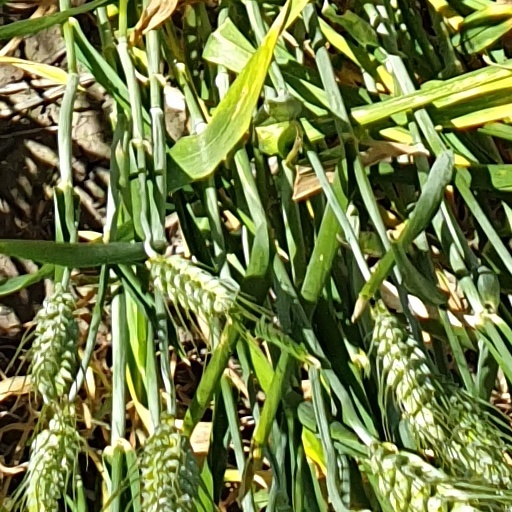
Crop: wheat